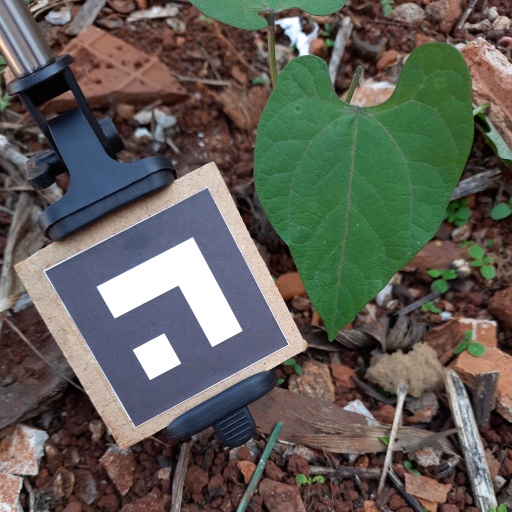
Observations: flat surface, no eating holes, under shade